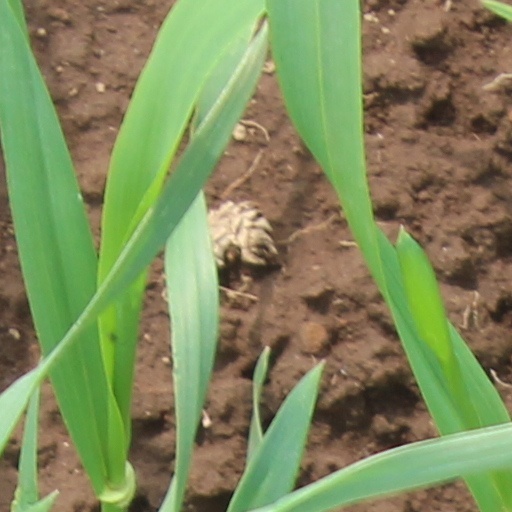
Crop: wheat